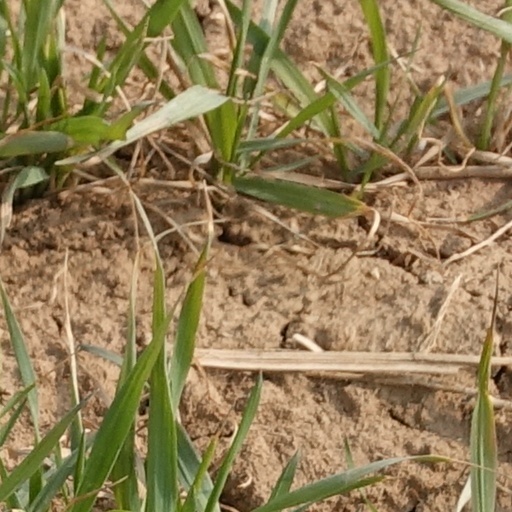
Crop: wheat